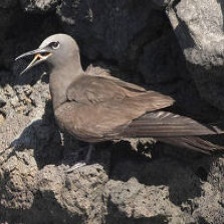
Species: BROWN NOODY
Scientific name: ANOUS STOLIDUS